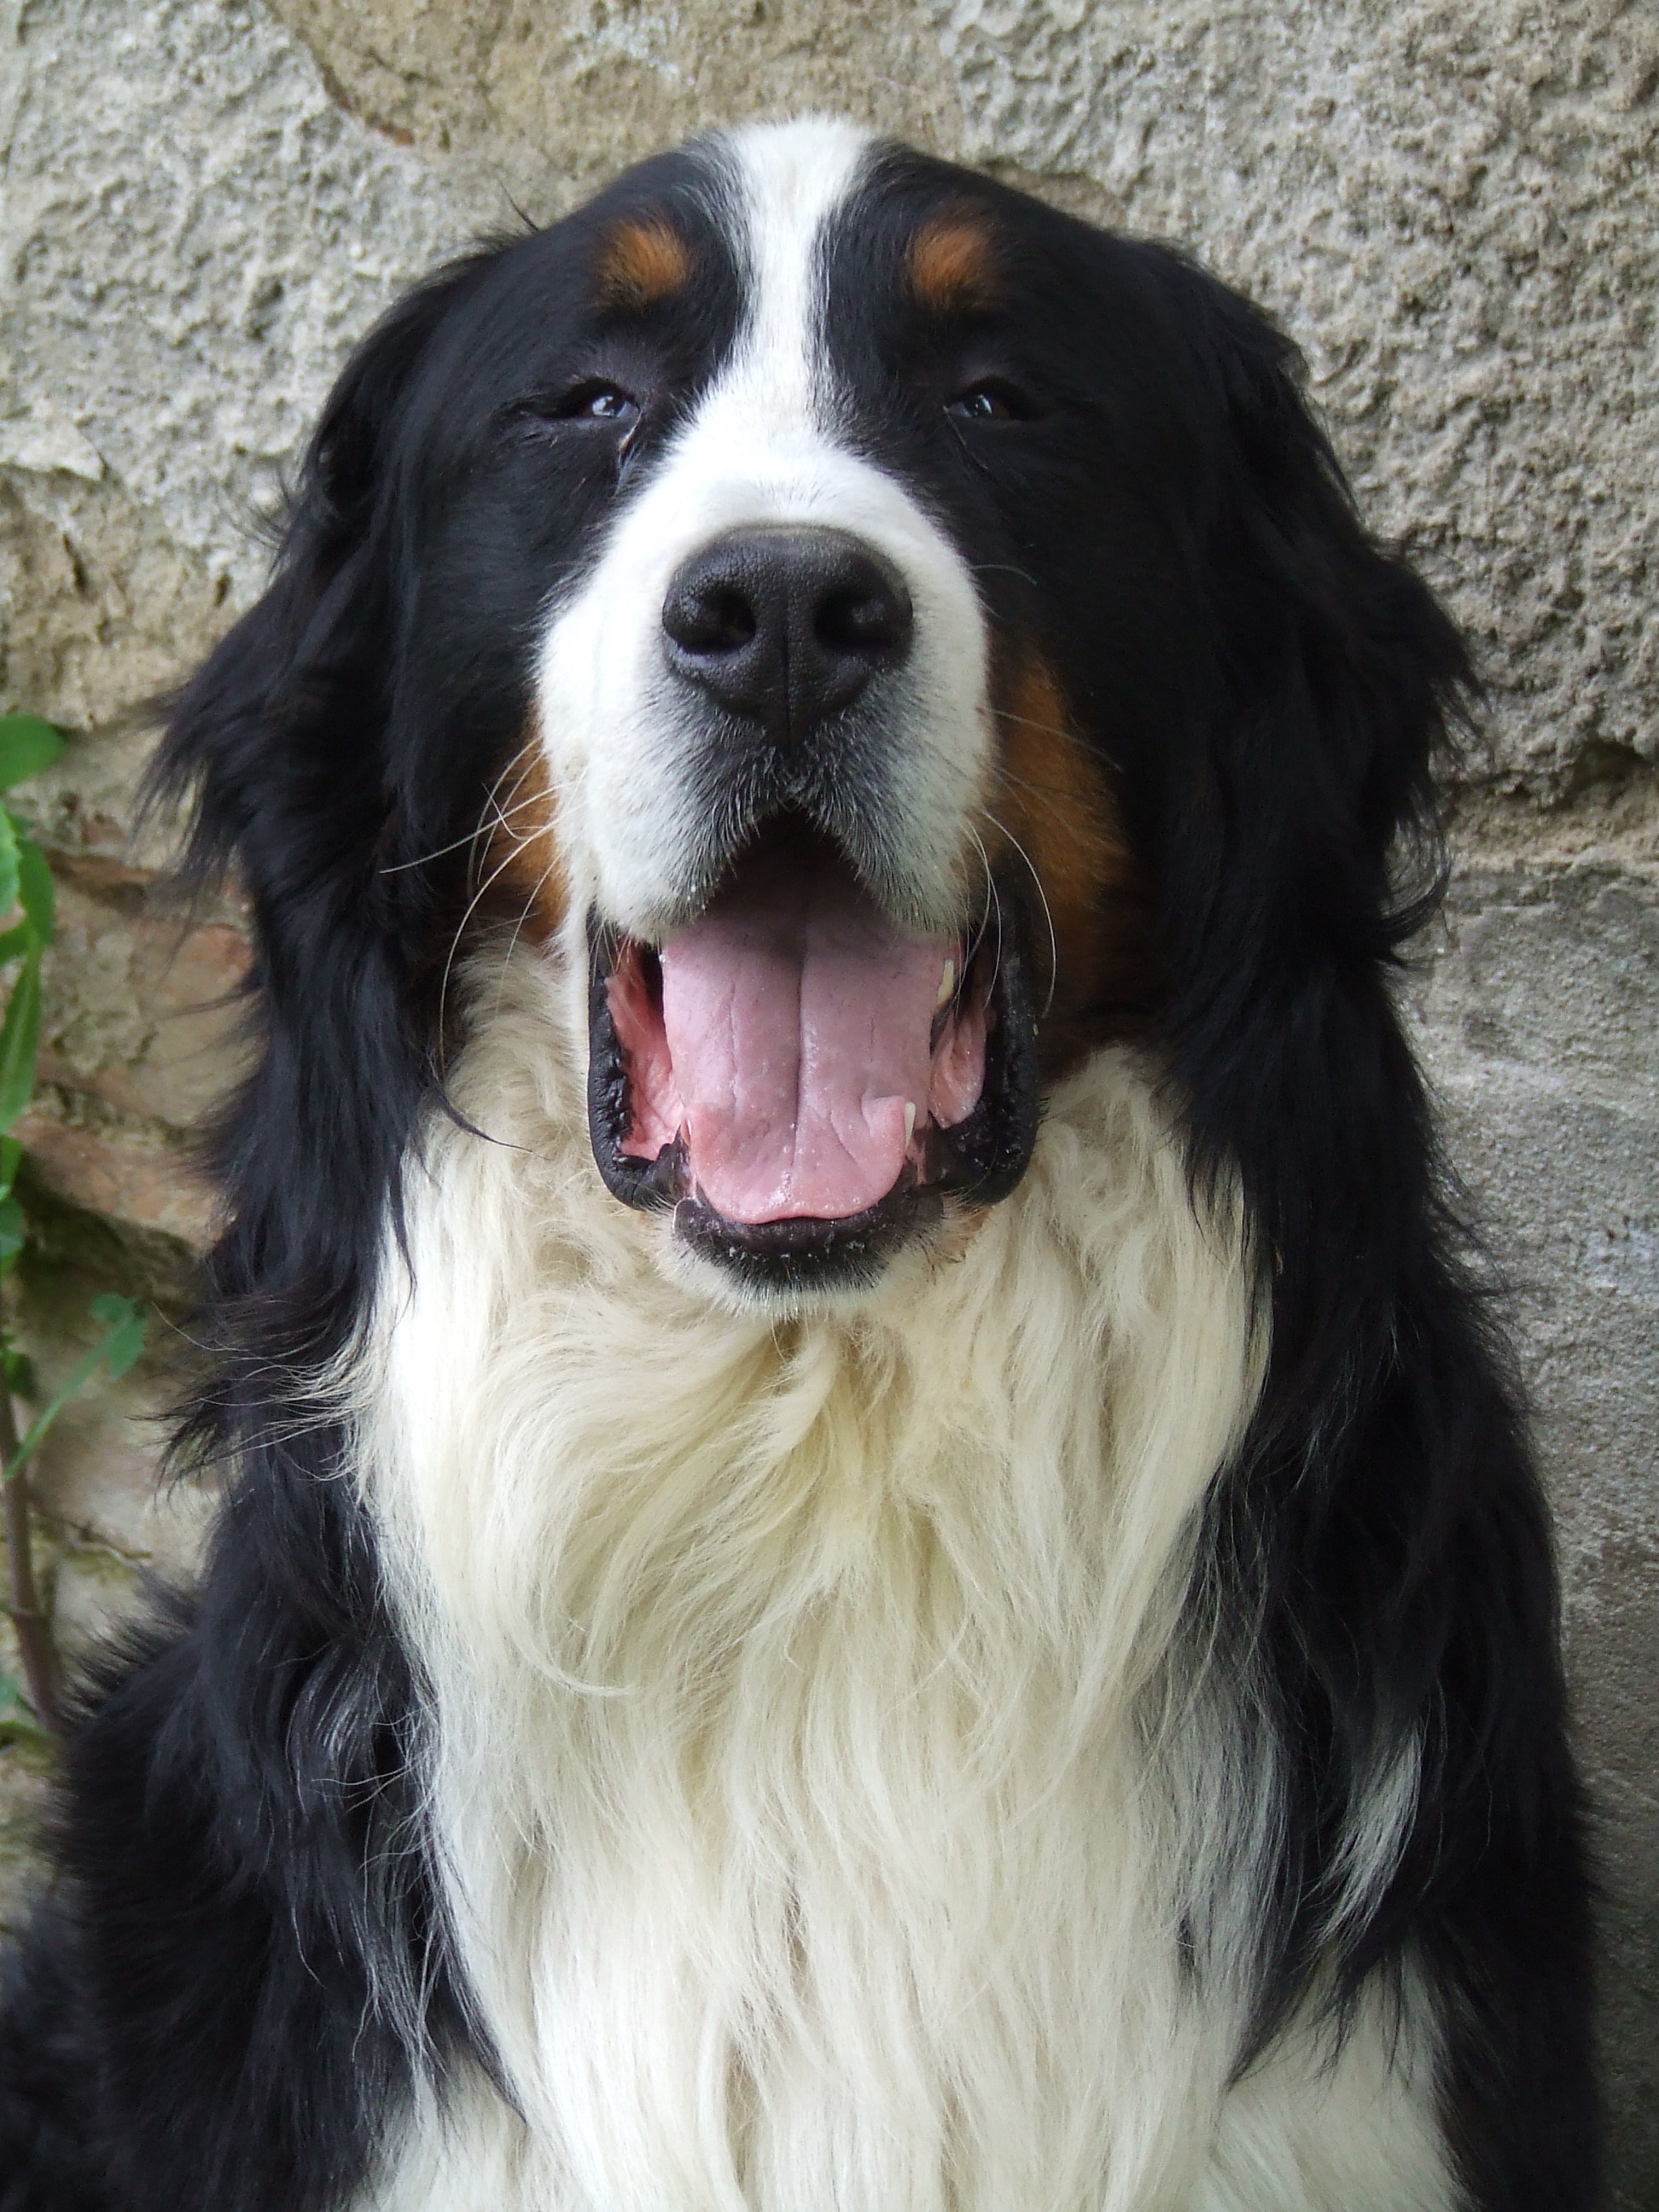
mountain, black and white, dog, animal, mammal, face, great, vertebrate, guard, dog breed, language, bernese mountain dog, bernese, landseer, entlebucher mountain dog, dog like mammal, carnivoran, stabyhoun, drentse patrijshond, english shepherd, greater swiss mountain dog, appenzeller sennenhund, moscow watchdog